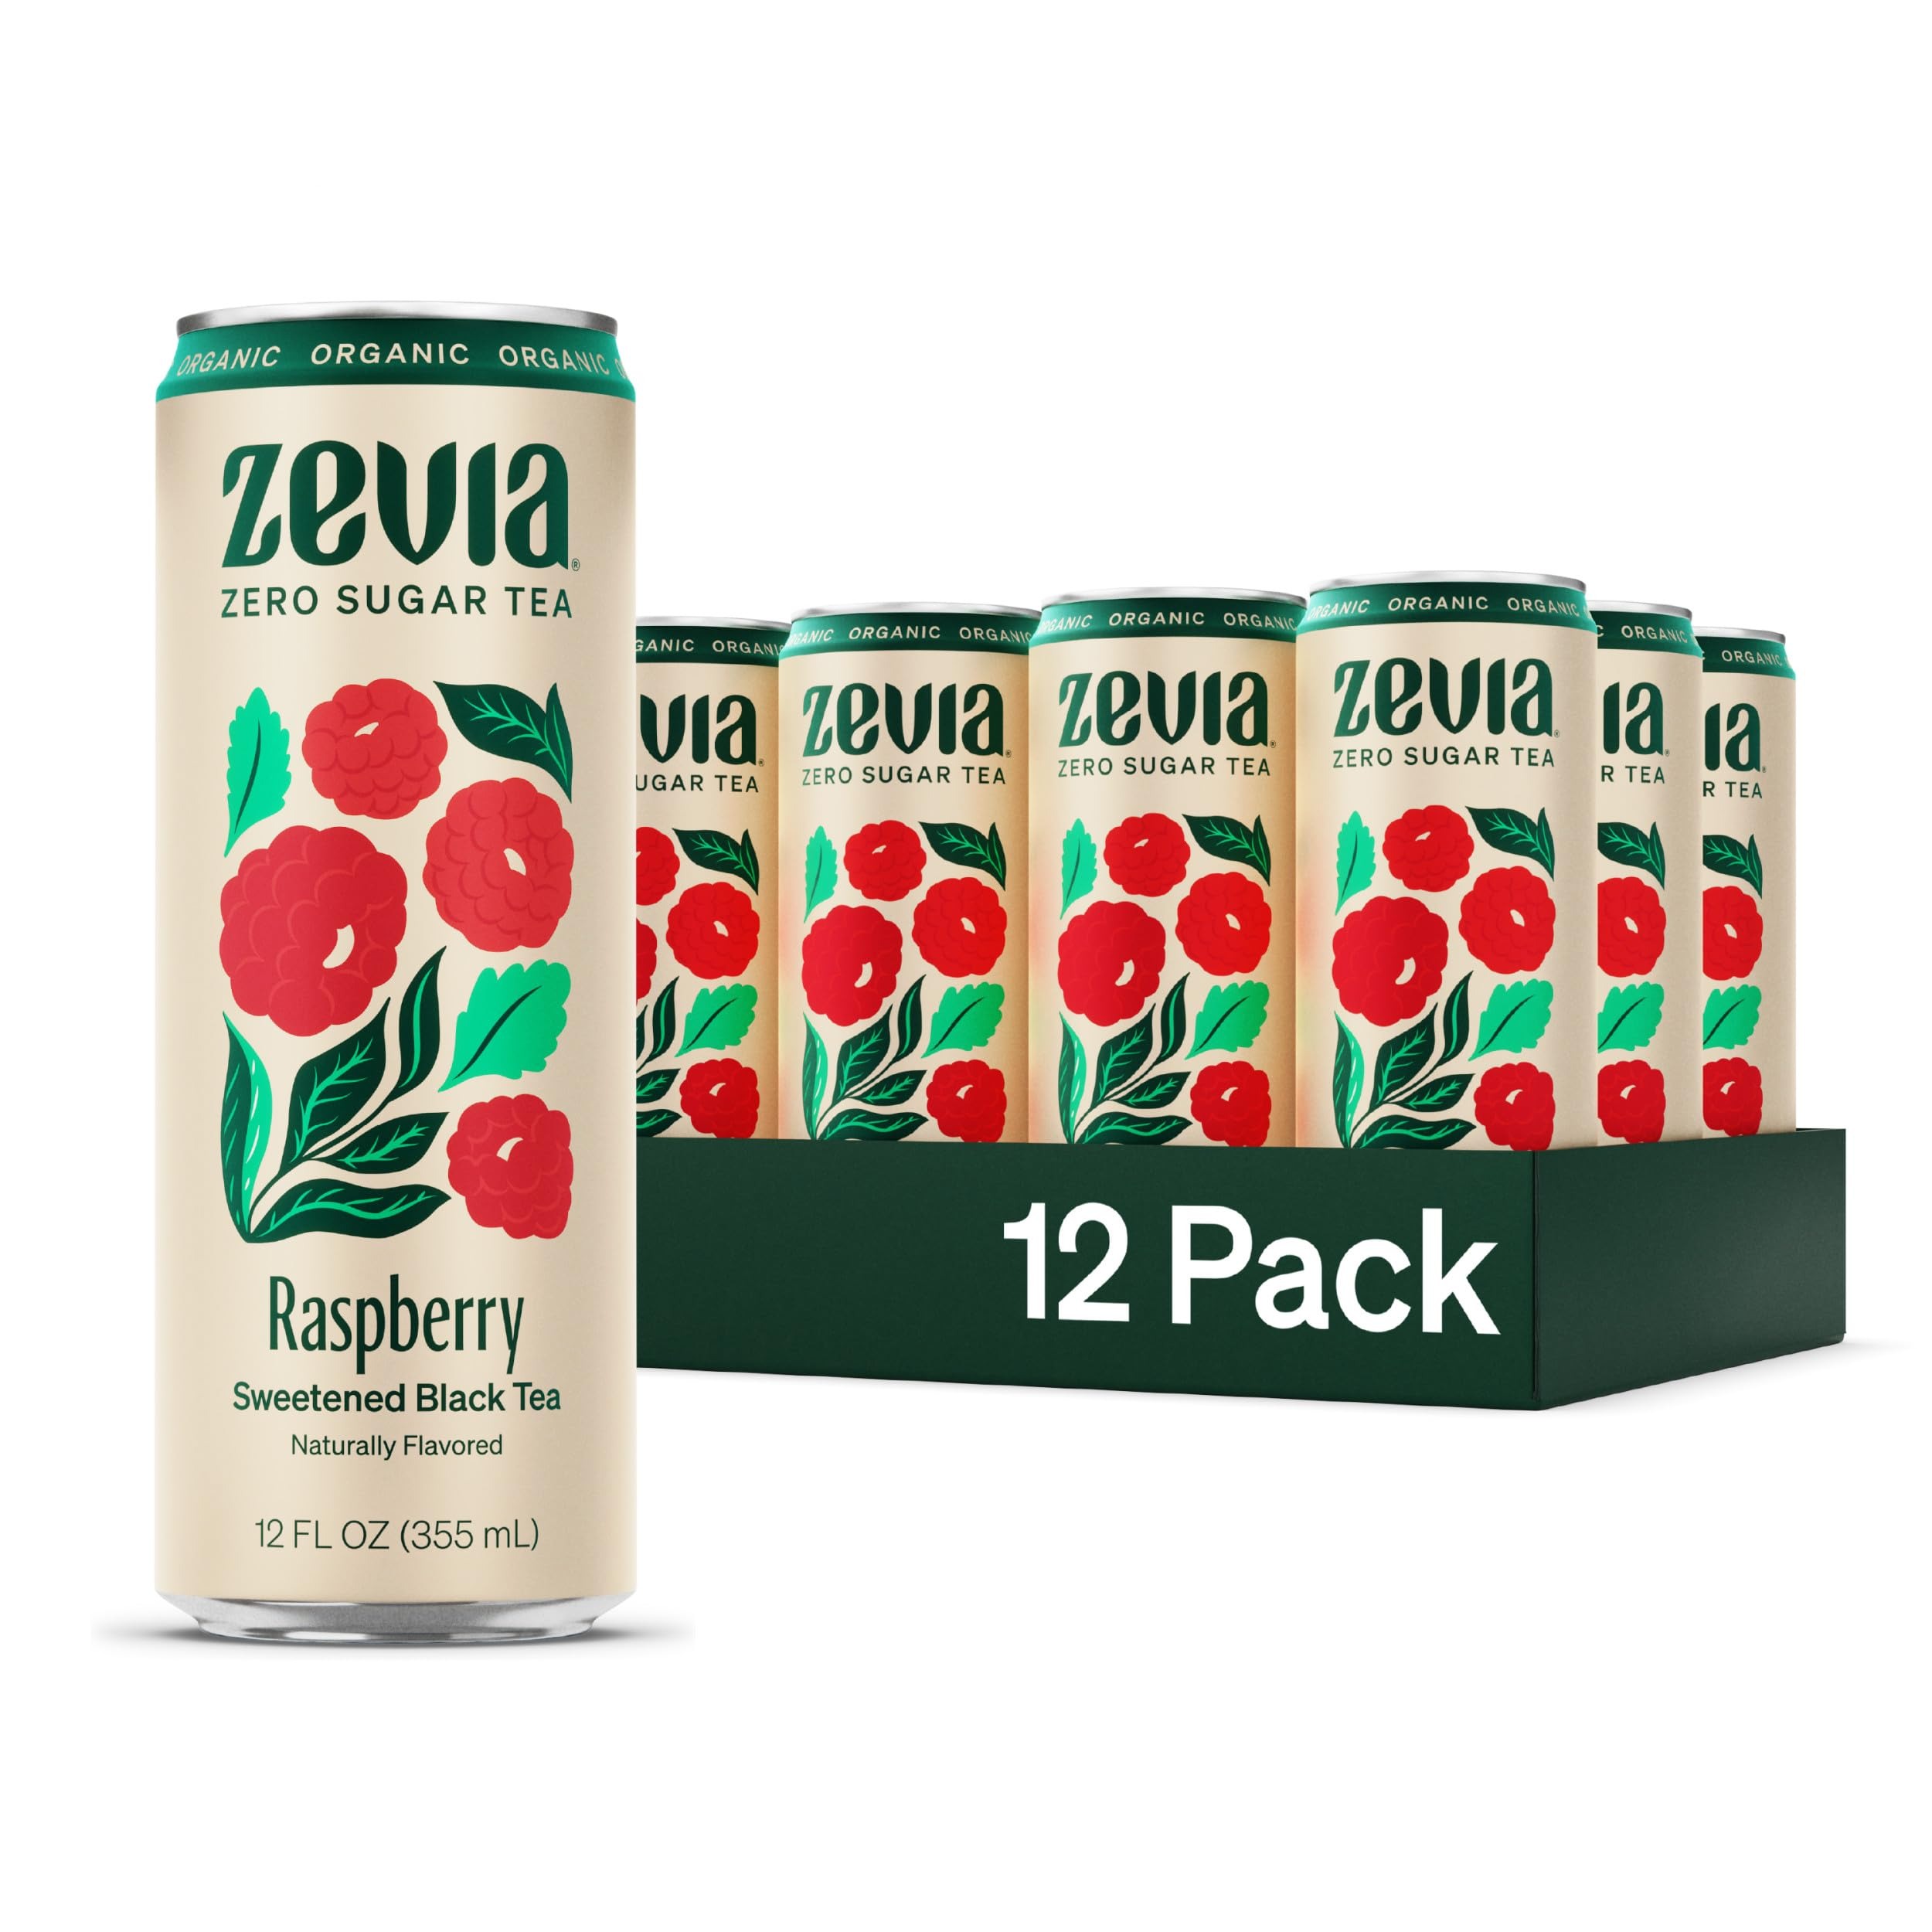
Item Name: Zevia Zero Sugar Tea, Black Tea with Raspberry, 12 oz Cans (12-Pack) – Naturally Sweetened, Zero Calorie Sugar Free - Non-GMO Project Verified, Gluten-Free, Vegan
Bullet Point 1: Zevia is made using simple plant-based ingredients, never using any artificial sweeteners or colors
Bullet Point 2: Revitalize & Enjoy: For a delicious, convenient, ready-to-drink iced tea, choose Zevia Organic, sugar-free iced teas. Our Black tea raspberry blends black tea with the natural sweetness of raspberries for a refreshing, energizing drink
Bullet Point 3: Refresh Your Mind & Body: Introducing Zevia Organic Tea, the first and only 0 calorie and 0 sugar tea platform. Naturally sweetened with a delicate balance of natural flavors, Zevia Organic Tea is USDA Organic and brewed with Fair Trade Certified Tea
Bullet Point 4: Rejuvenate With Flavor: Anytime is tea time with our delicious ready-to-drink zero calorie USDA Organic and Fair Trade Certified tea; (12) 12 oz cans delivered right to your door; sweetened with 100% stevia leaf extract with a delicate balance of flavor
Bullet Point 5: Smarter Choices: Here at Zevia, we feel strongly about reducing sugar consumption, using Clean Ingredients and creating delicious and refreshing beverages. You can find our passion in all our products, from soda & tea to energy drinks to sparkling water
Value: 144.0
Unit: Fl Oz

Price: 18.95